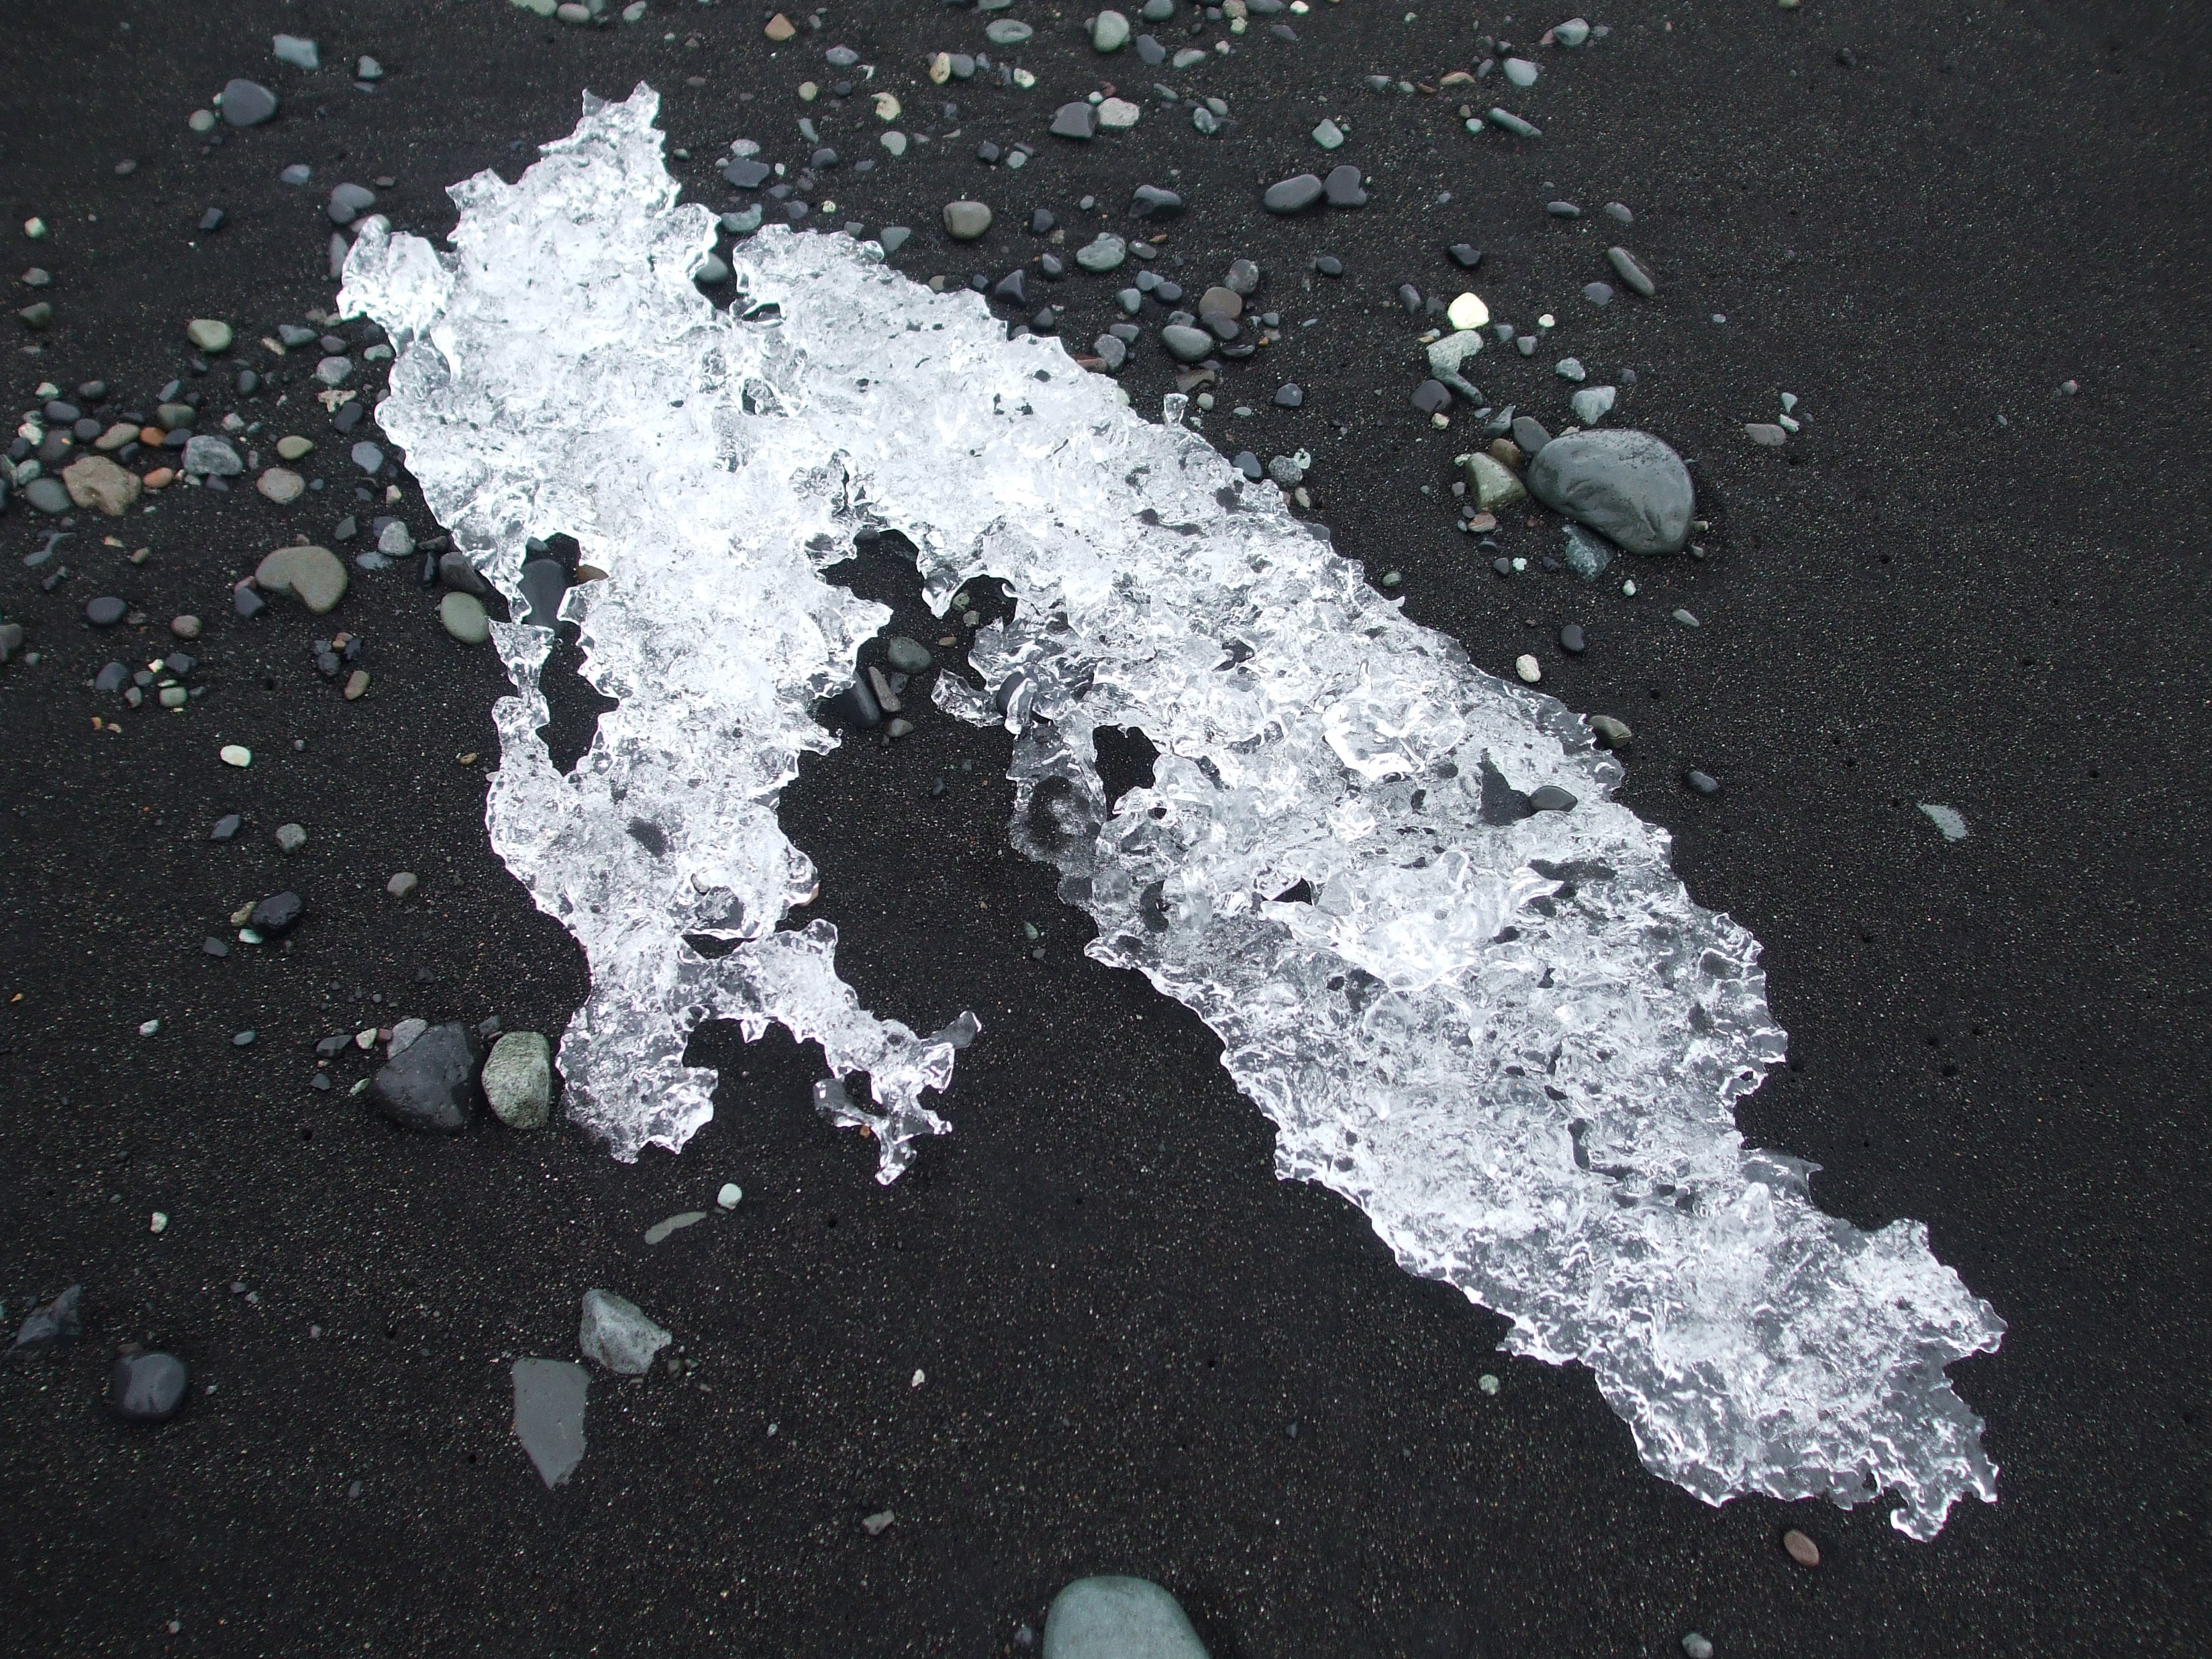
sea, nature, sand, snow, abstract, black and white, white, frost, ice, macro, black, material, melting, freezing